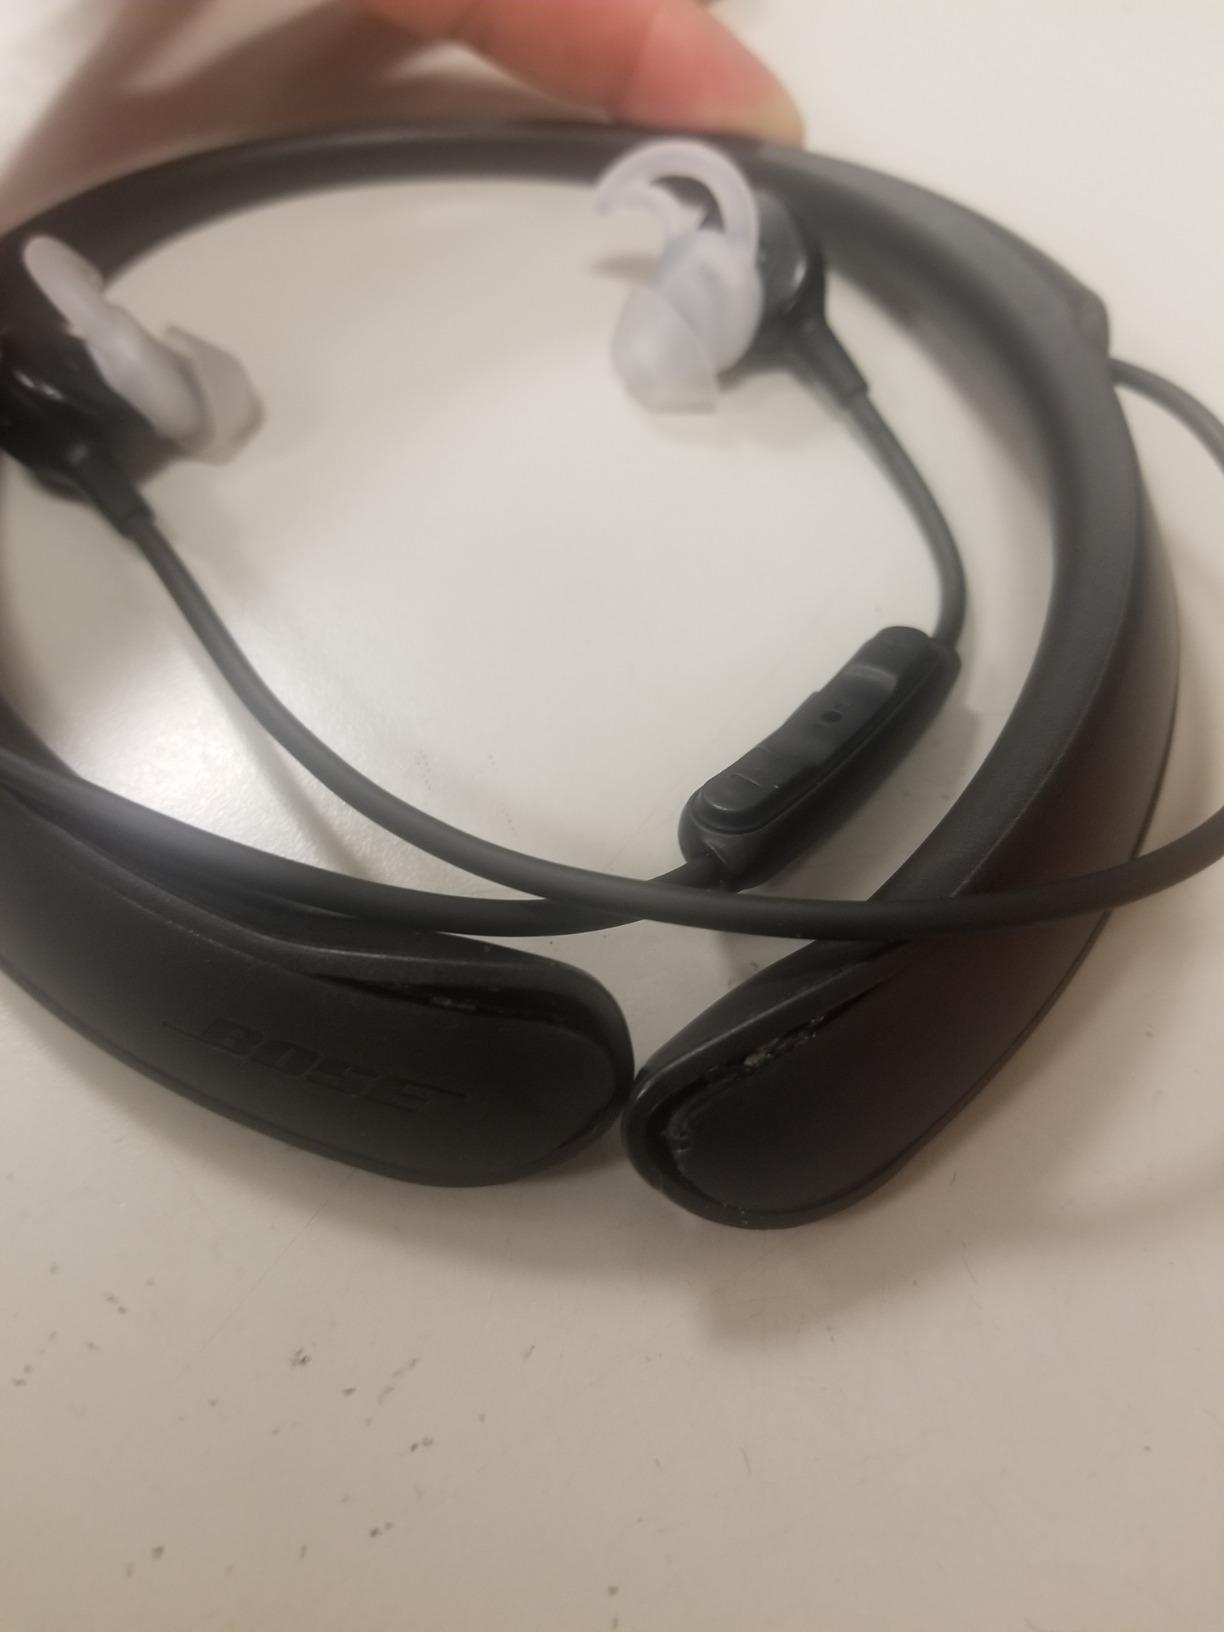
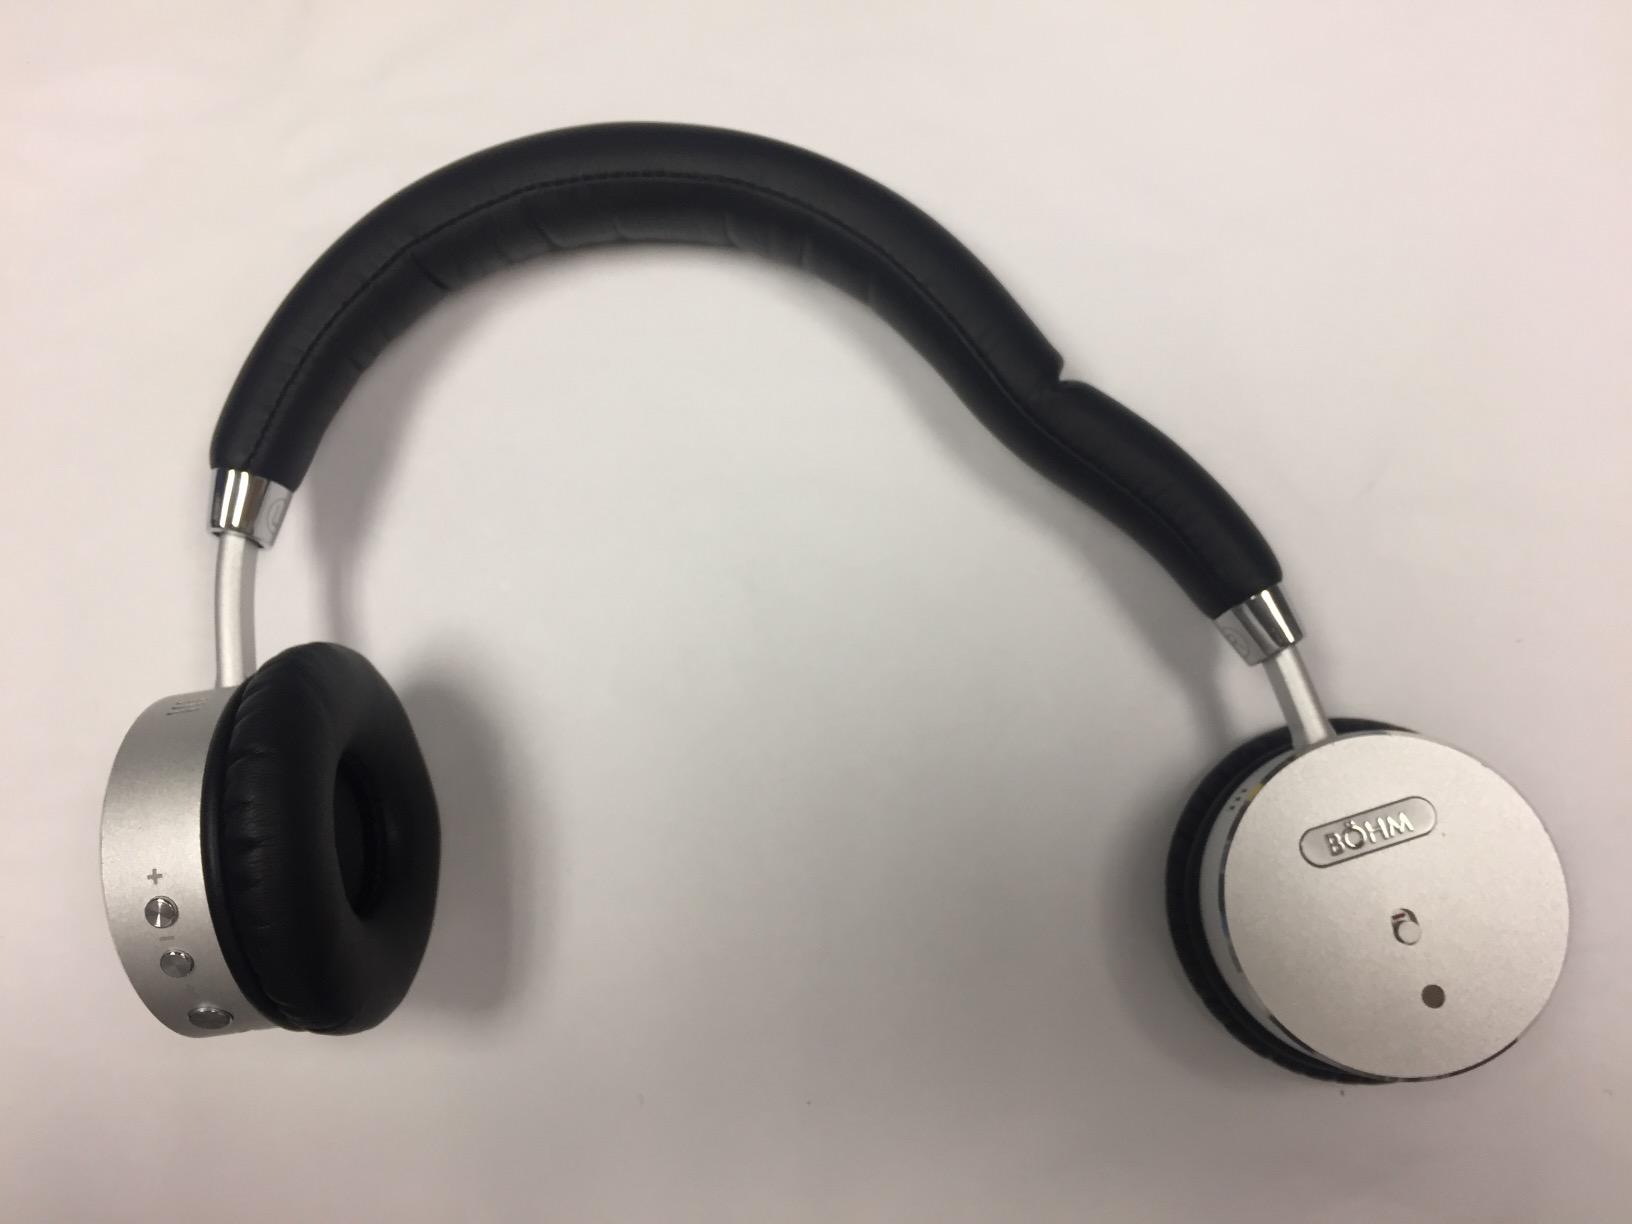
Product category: headphones
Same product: no